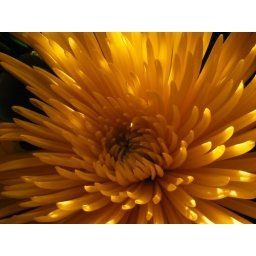
yellow mums in the window